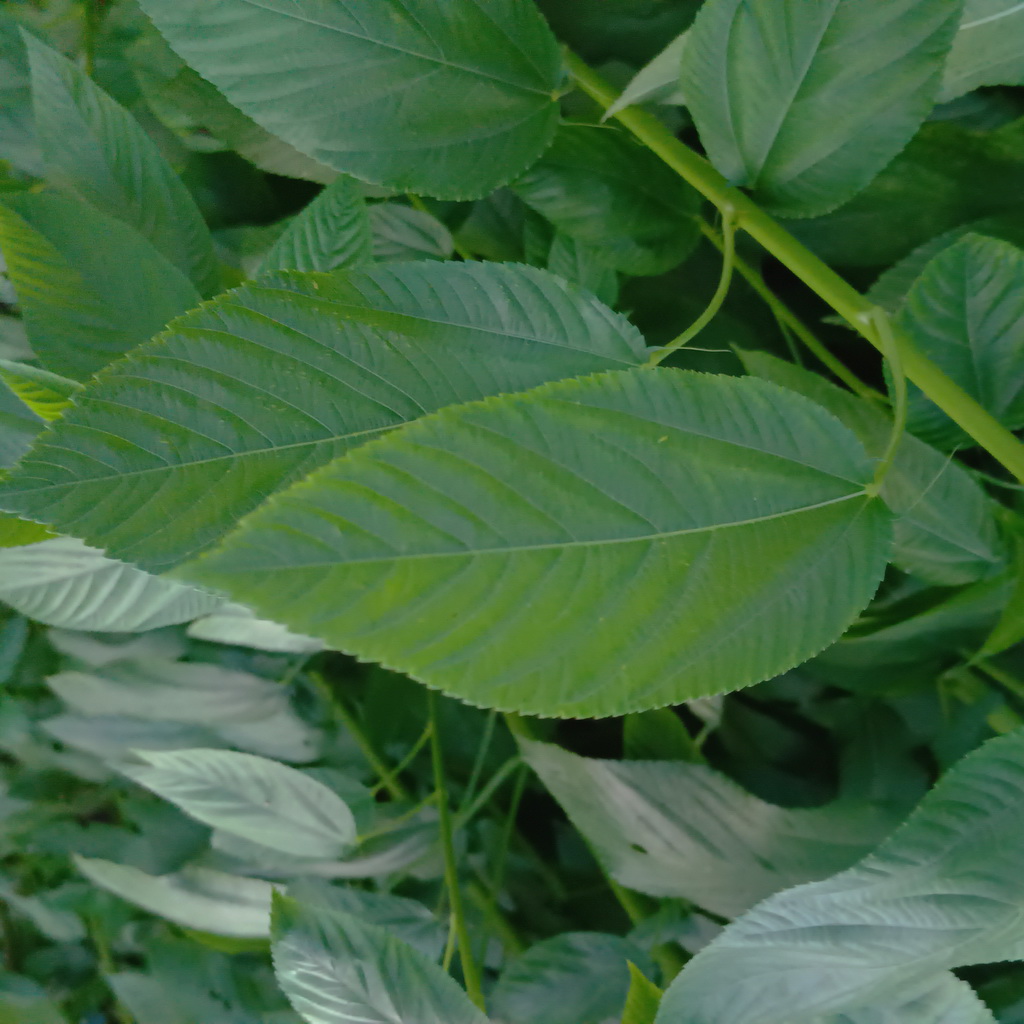
Label: Fresh